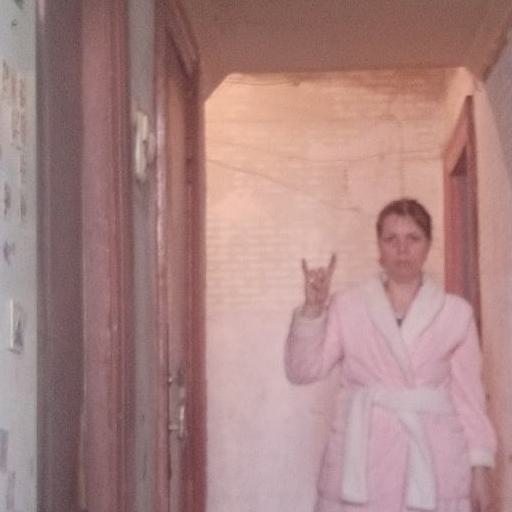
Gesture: rock